Allan Borgvardt

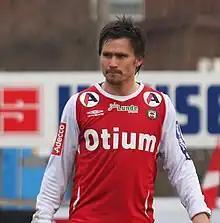

Allan Borgvardt (born 5 June 1980) is a former Danish footballer.